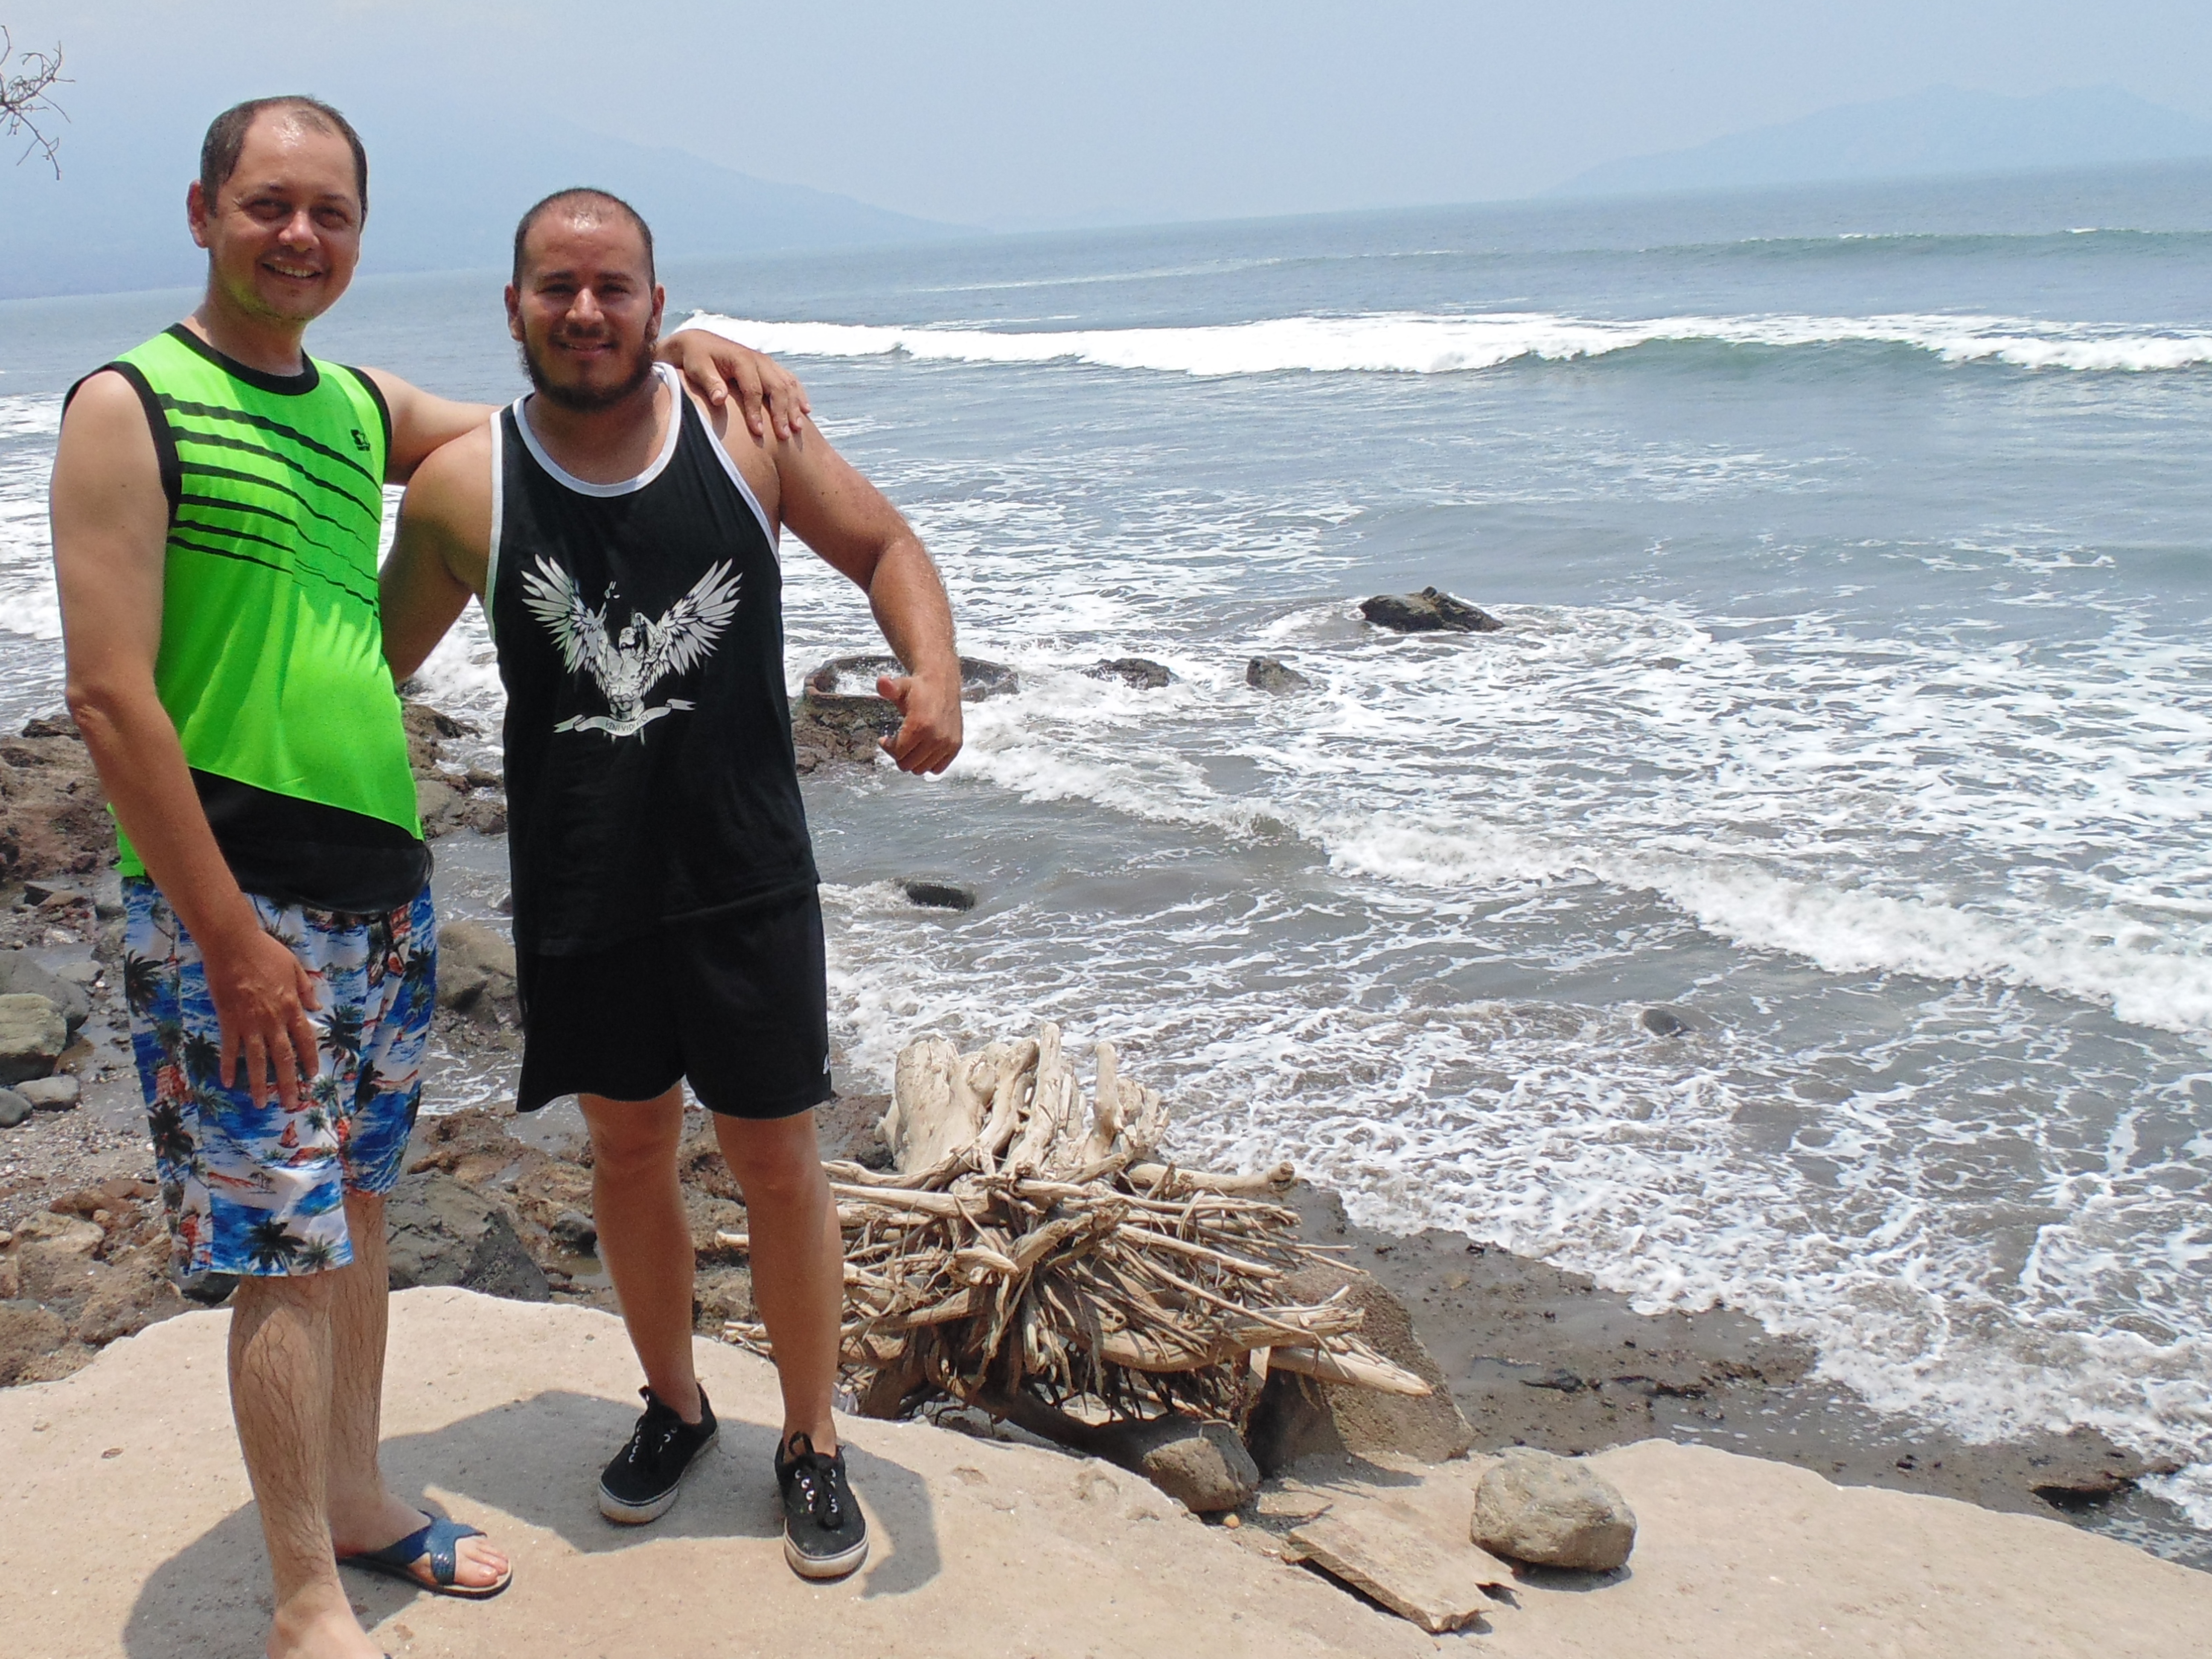
play, vacation, beach, coast, sea, shore, fun, tourism, ocean, summer, coastal and oceanic landforms, leisure, rock